Seven Days in May

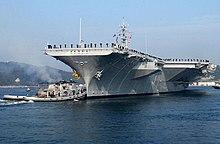
Supercarrier "Kitty Hawk" in 2002

In an early example of guerrilla filmmaking, Frankenheimer photographed Balsam ferrying to the supercarrier in San Diego without prior permission. Another example occurred when Frankenheimer wanted a shot of Douglas entering the Pentagon, but unable to receive permission, he rigged a camera in a parked car.